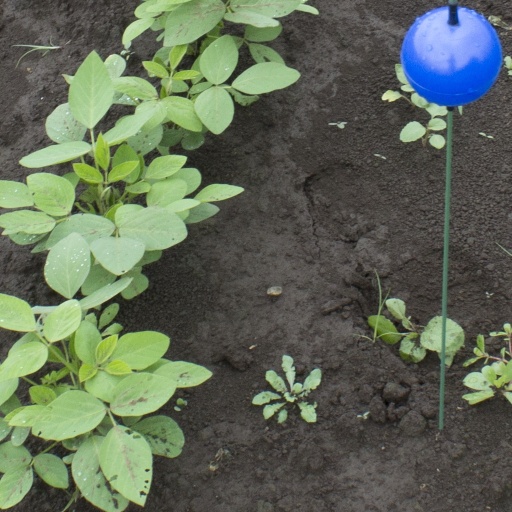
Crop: soybean